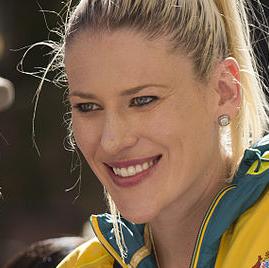
Age: 30